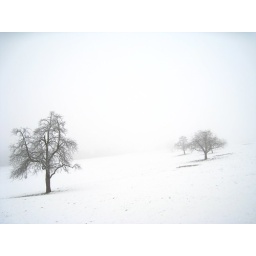
Winter..when sky and earth wear the same dress and trees seem to be drawn by a pencil..